St. Mark's Episcopal Church (Ashland, New Hampshire)

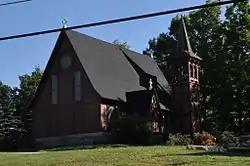

St. Mark's Episcopal Church is an historic Episcopal church located at 6-8 Highland Street in Ashland, New Hampshire, in the United States. Organized in 1855, it is part of the Episcopal Diocese of New Hampshire. Its building, completed in 1859, was designed by New York City architect J. Coleman Hart, and is one of the region's most distinctive churches, having a Gothic Revival design built out of half-timbered brick. On December 13, 1984, the church building was added to the National Register of Historic Places. The current pastor is Rev. Tobias Nyatsambo.